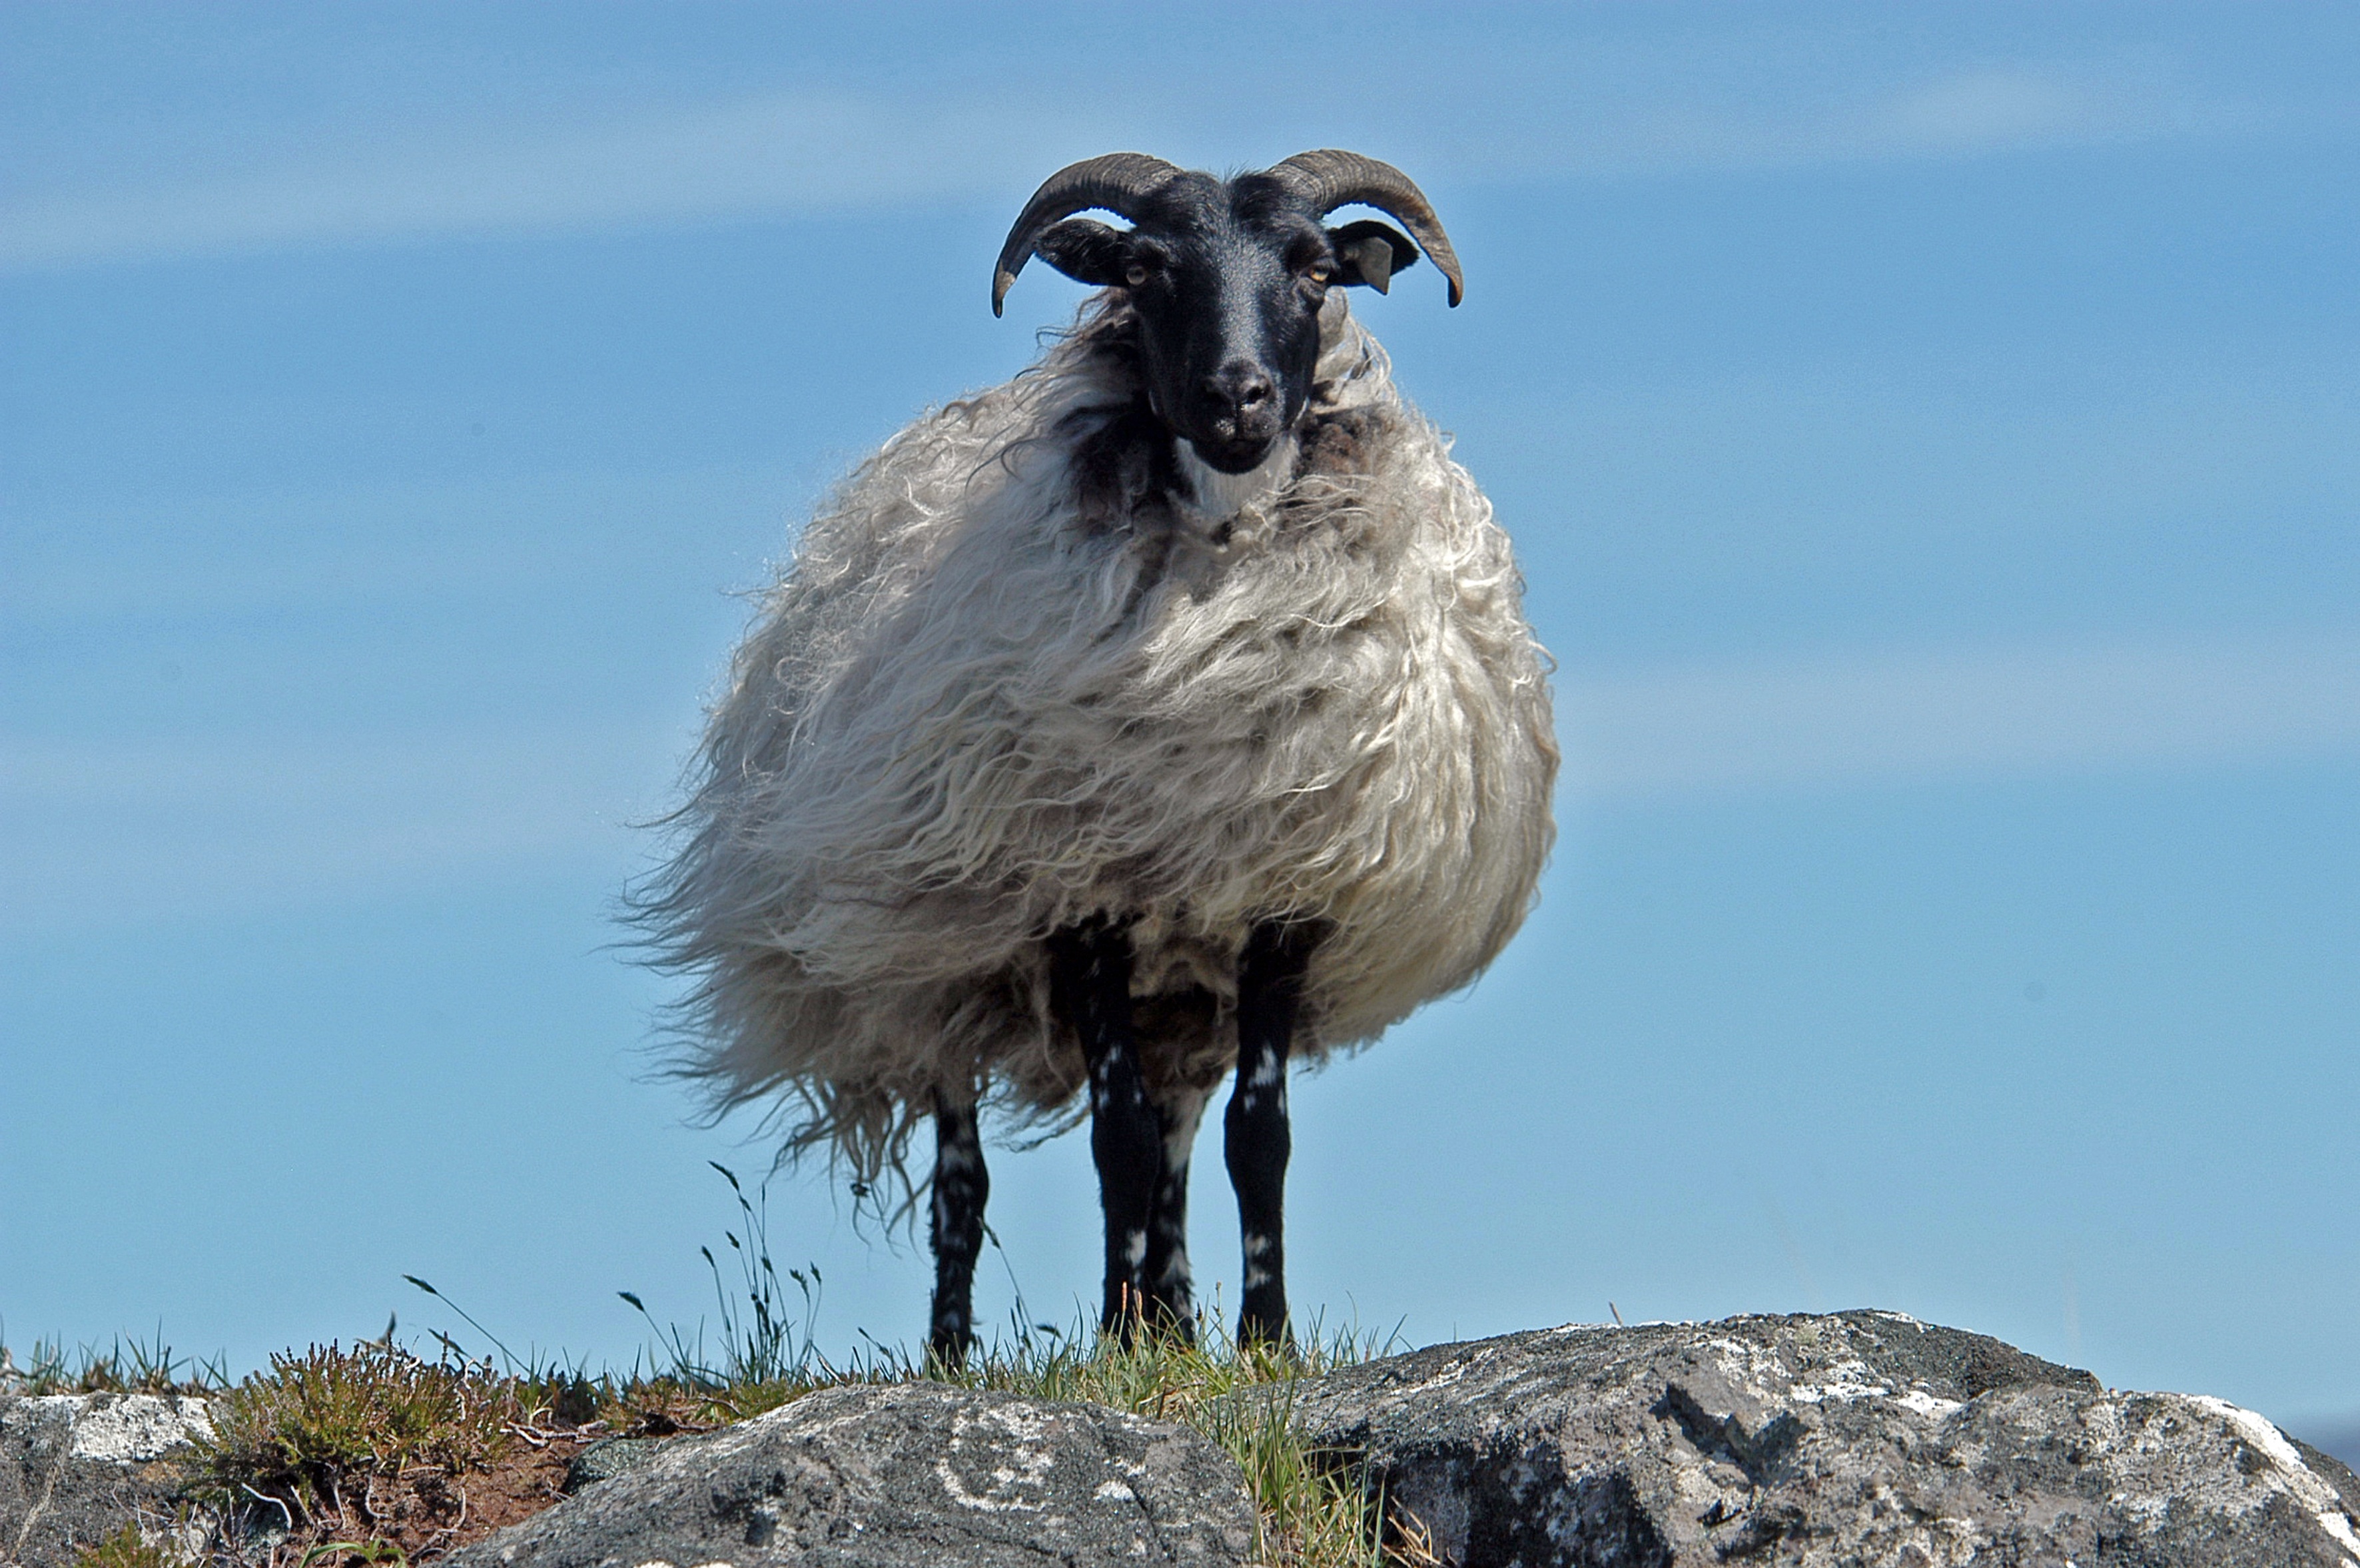
grass, mountain, sky, wildlife, horn, livestock, sheep, fauna, snout, ireland, cow goat family, argali, goat antelope, feral goat